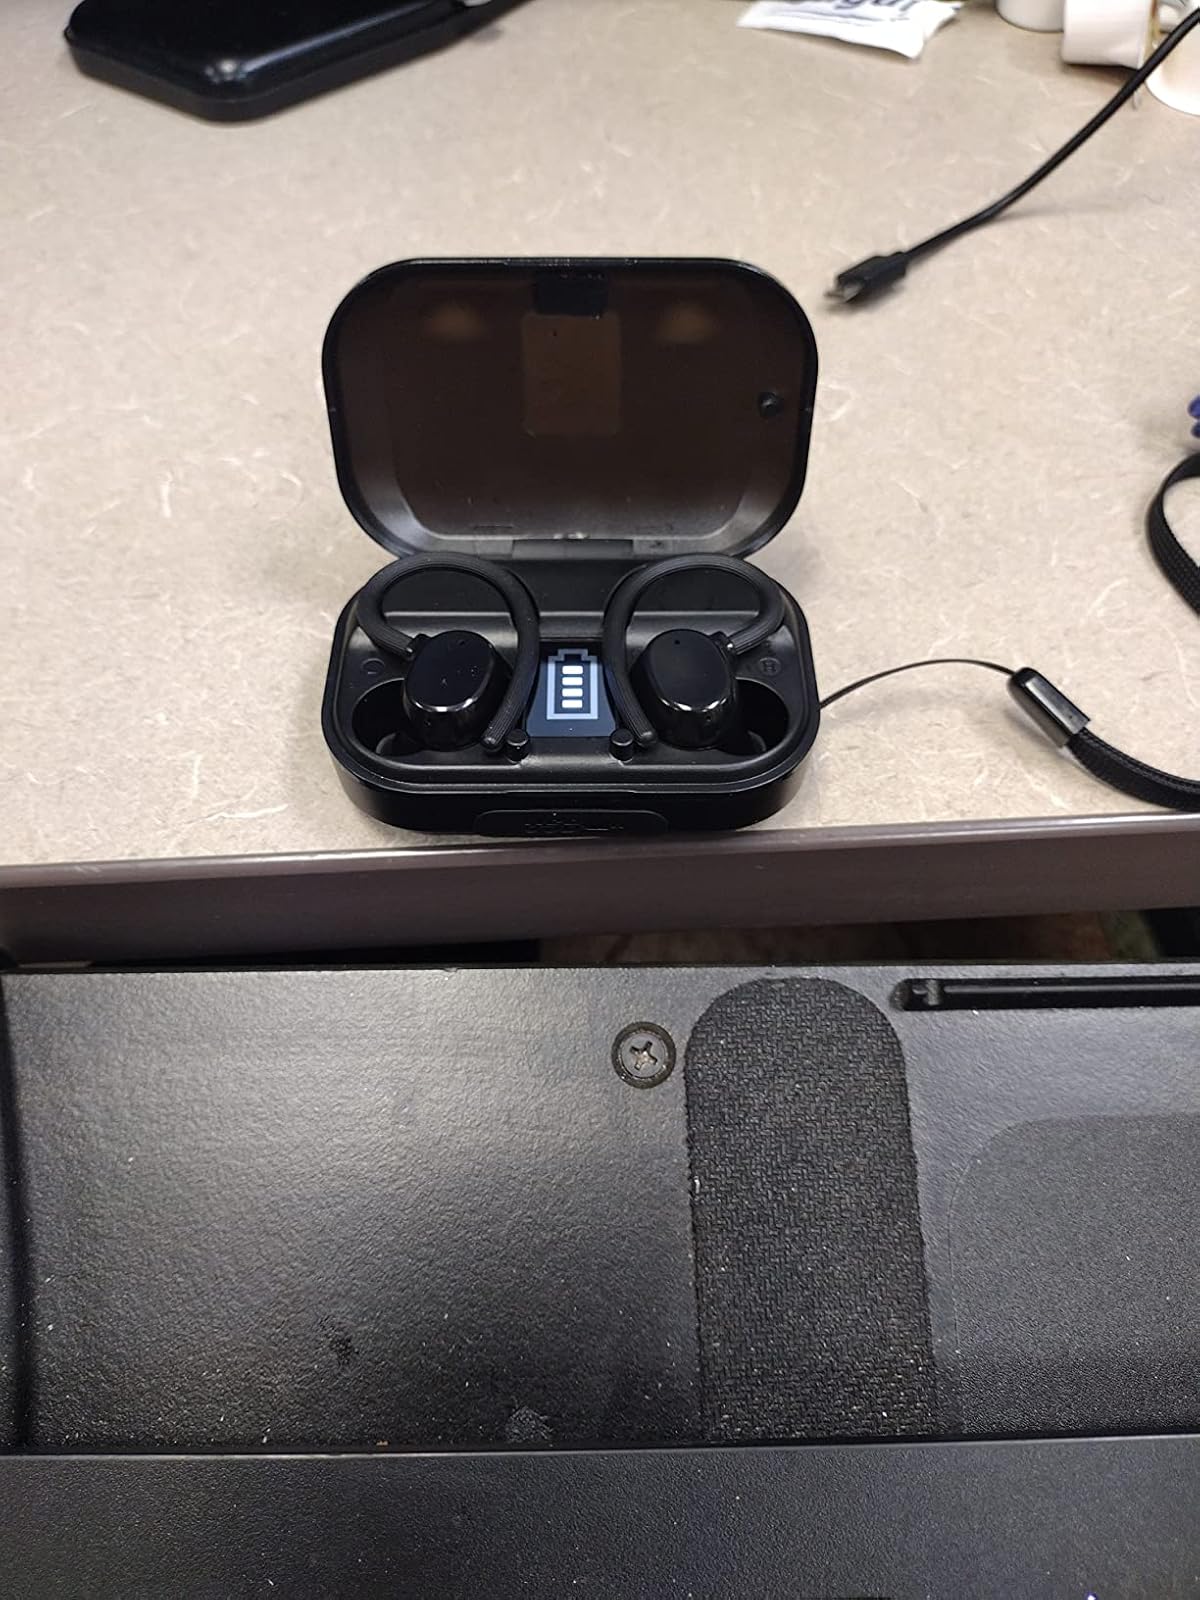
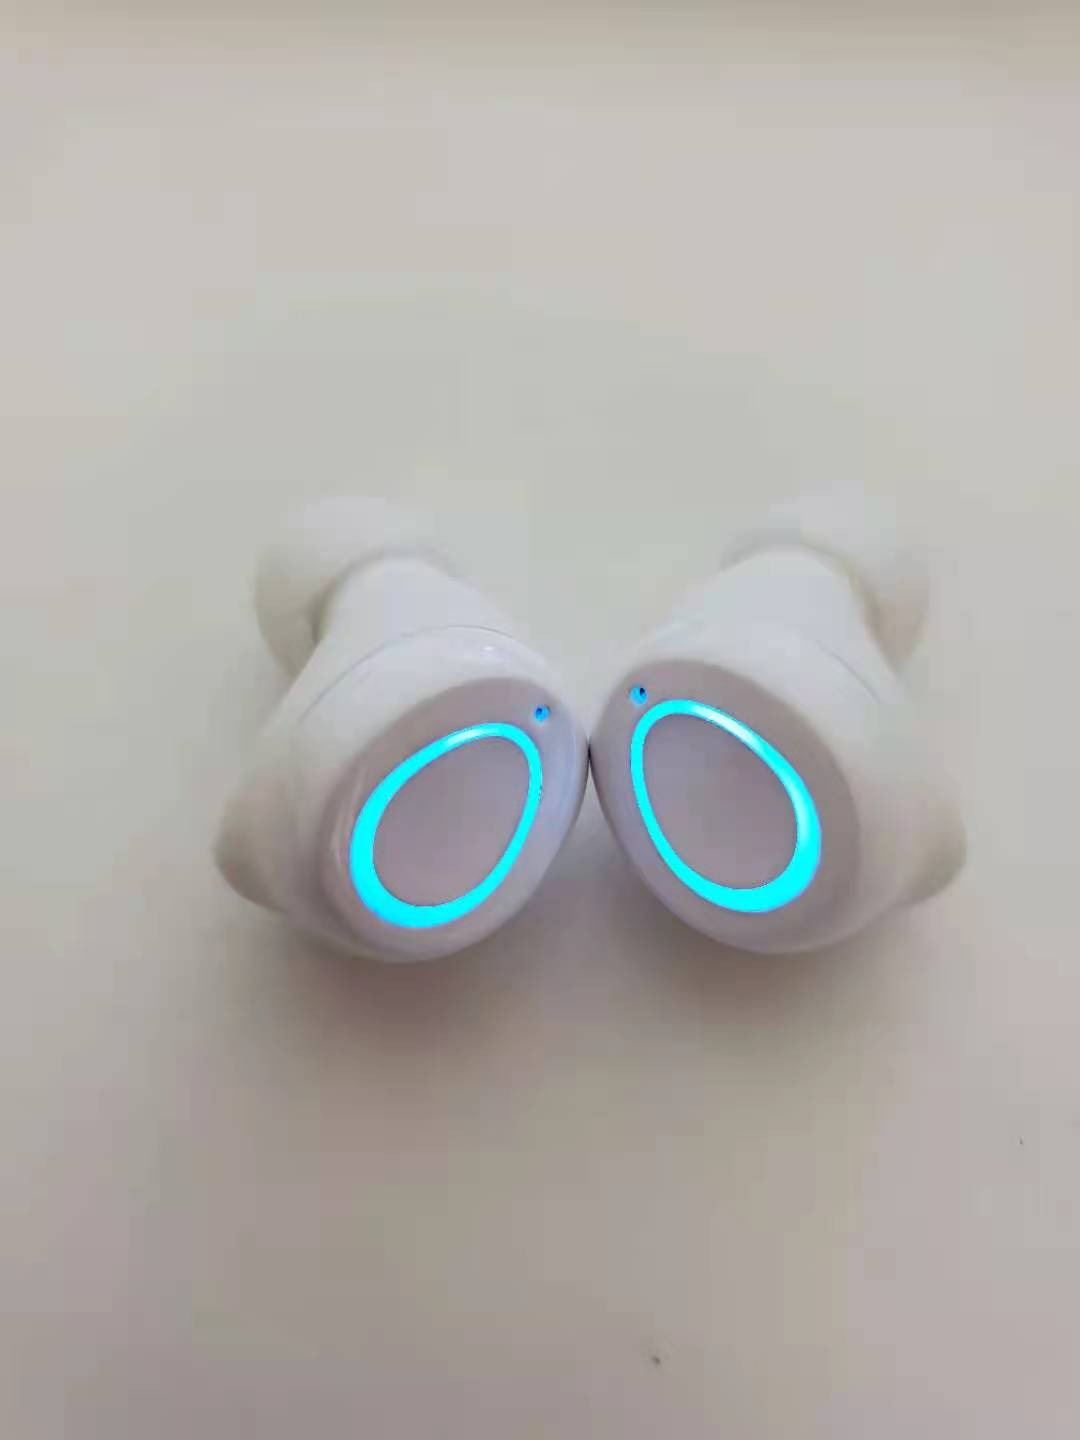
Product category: earbuds
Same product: no